Tropical Depression Josie

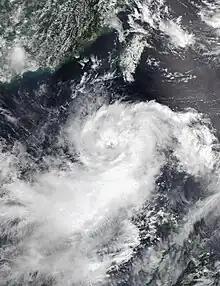
13W impacting Luzon on July 21

Tropical Depression Josie was a weak tropical system that impacted the Philippine archipelago of Luzon in late-July 2018, bringing widespread flooding. The tropical depression was classified in the South China Sea on July 20, and steadily moved eastward while gradually intensifying. The storm reached its peak intensity of 1-minute sustained winds of 65 km/h (40 mph) while nearing the northern tip of the Ilocos Region. By July 22, the system moved northward and rapidly weakened. The system was last noted on July 23 to the northeast of Taiwan.